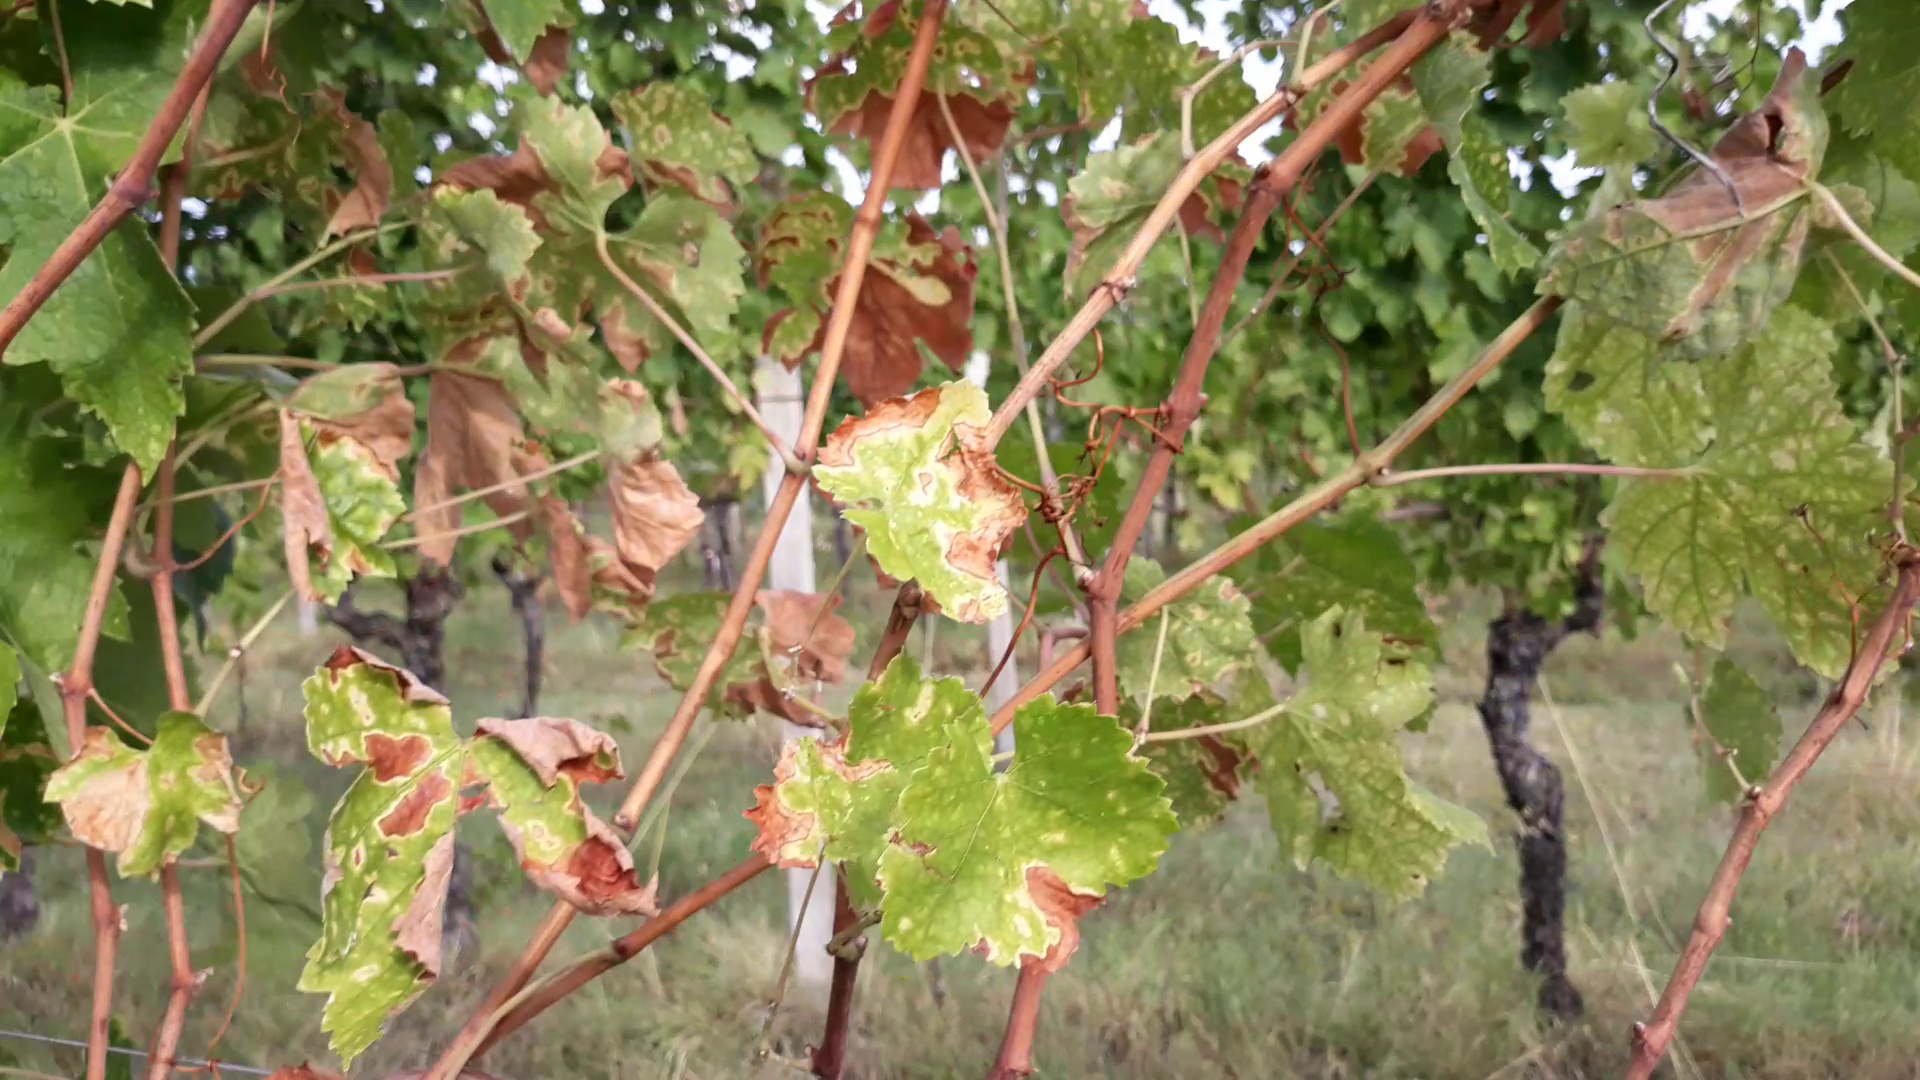
Label: esca